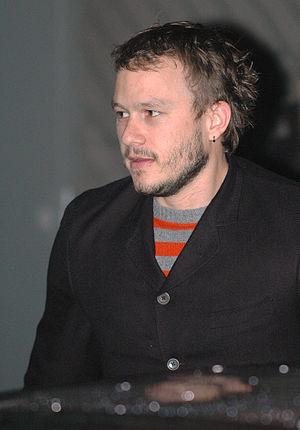
Heath Ledger, est un acteur australien né le 4 avril 1979 à Perth et mort le 22 janvier 2008 à New York.